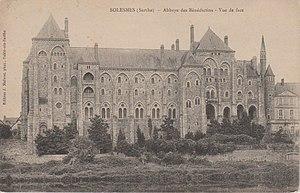
L'abbaye des bénédictins à Solesmes (Sarthe)
André Mocquereau, né à La Tessoualle le 6 juin 1849 et mort à Solesmes le 18 janvier 1930, est un moine français à l'abbaye Saint-Pierre de Solesmes, musicologue grégorien, qui avait une grande influence sur la restauration du chant grégorien avec son immense qualité comme musicien.